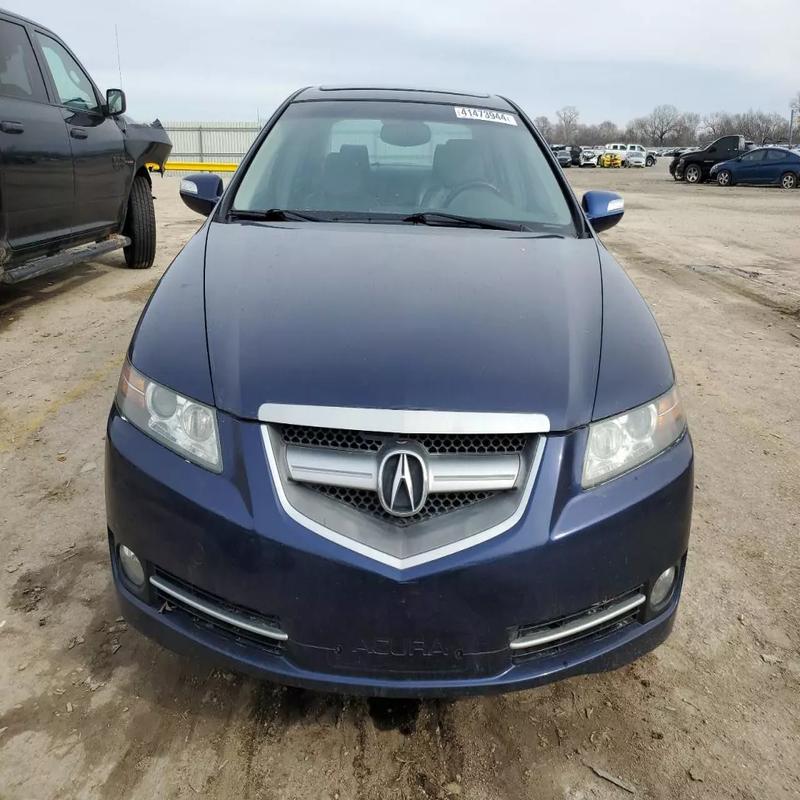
Aucun dommage détecté.
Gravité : aucun